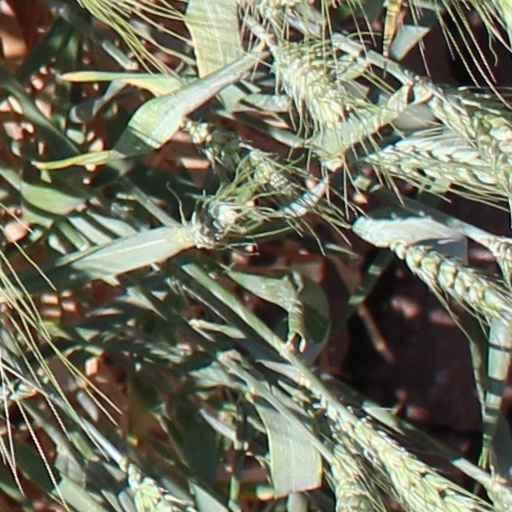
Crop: wheat